Lill-Babs

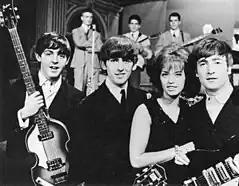
Lill-Babs and The Beatles as guest stars on "Drop-In", 1963

Lill-Babs made her television debut in 1957 and her first folkpark show using her birth name in 1958. She visited every folk park in Sweden during her long career